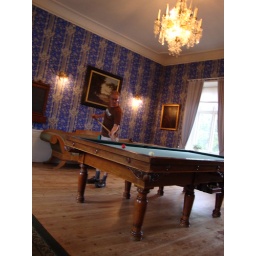
Playing pool in the castle on the king's pool table